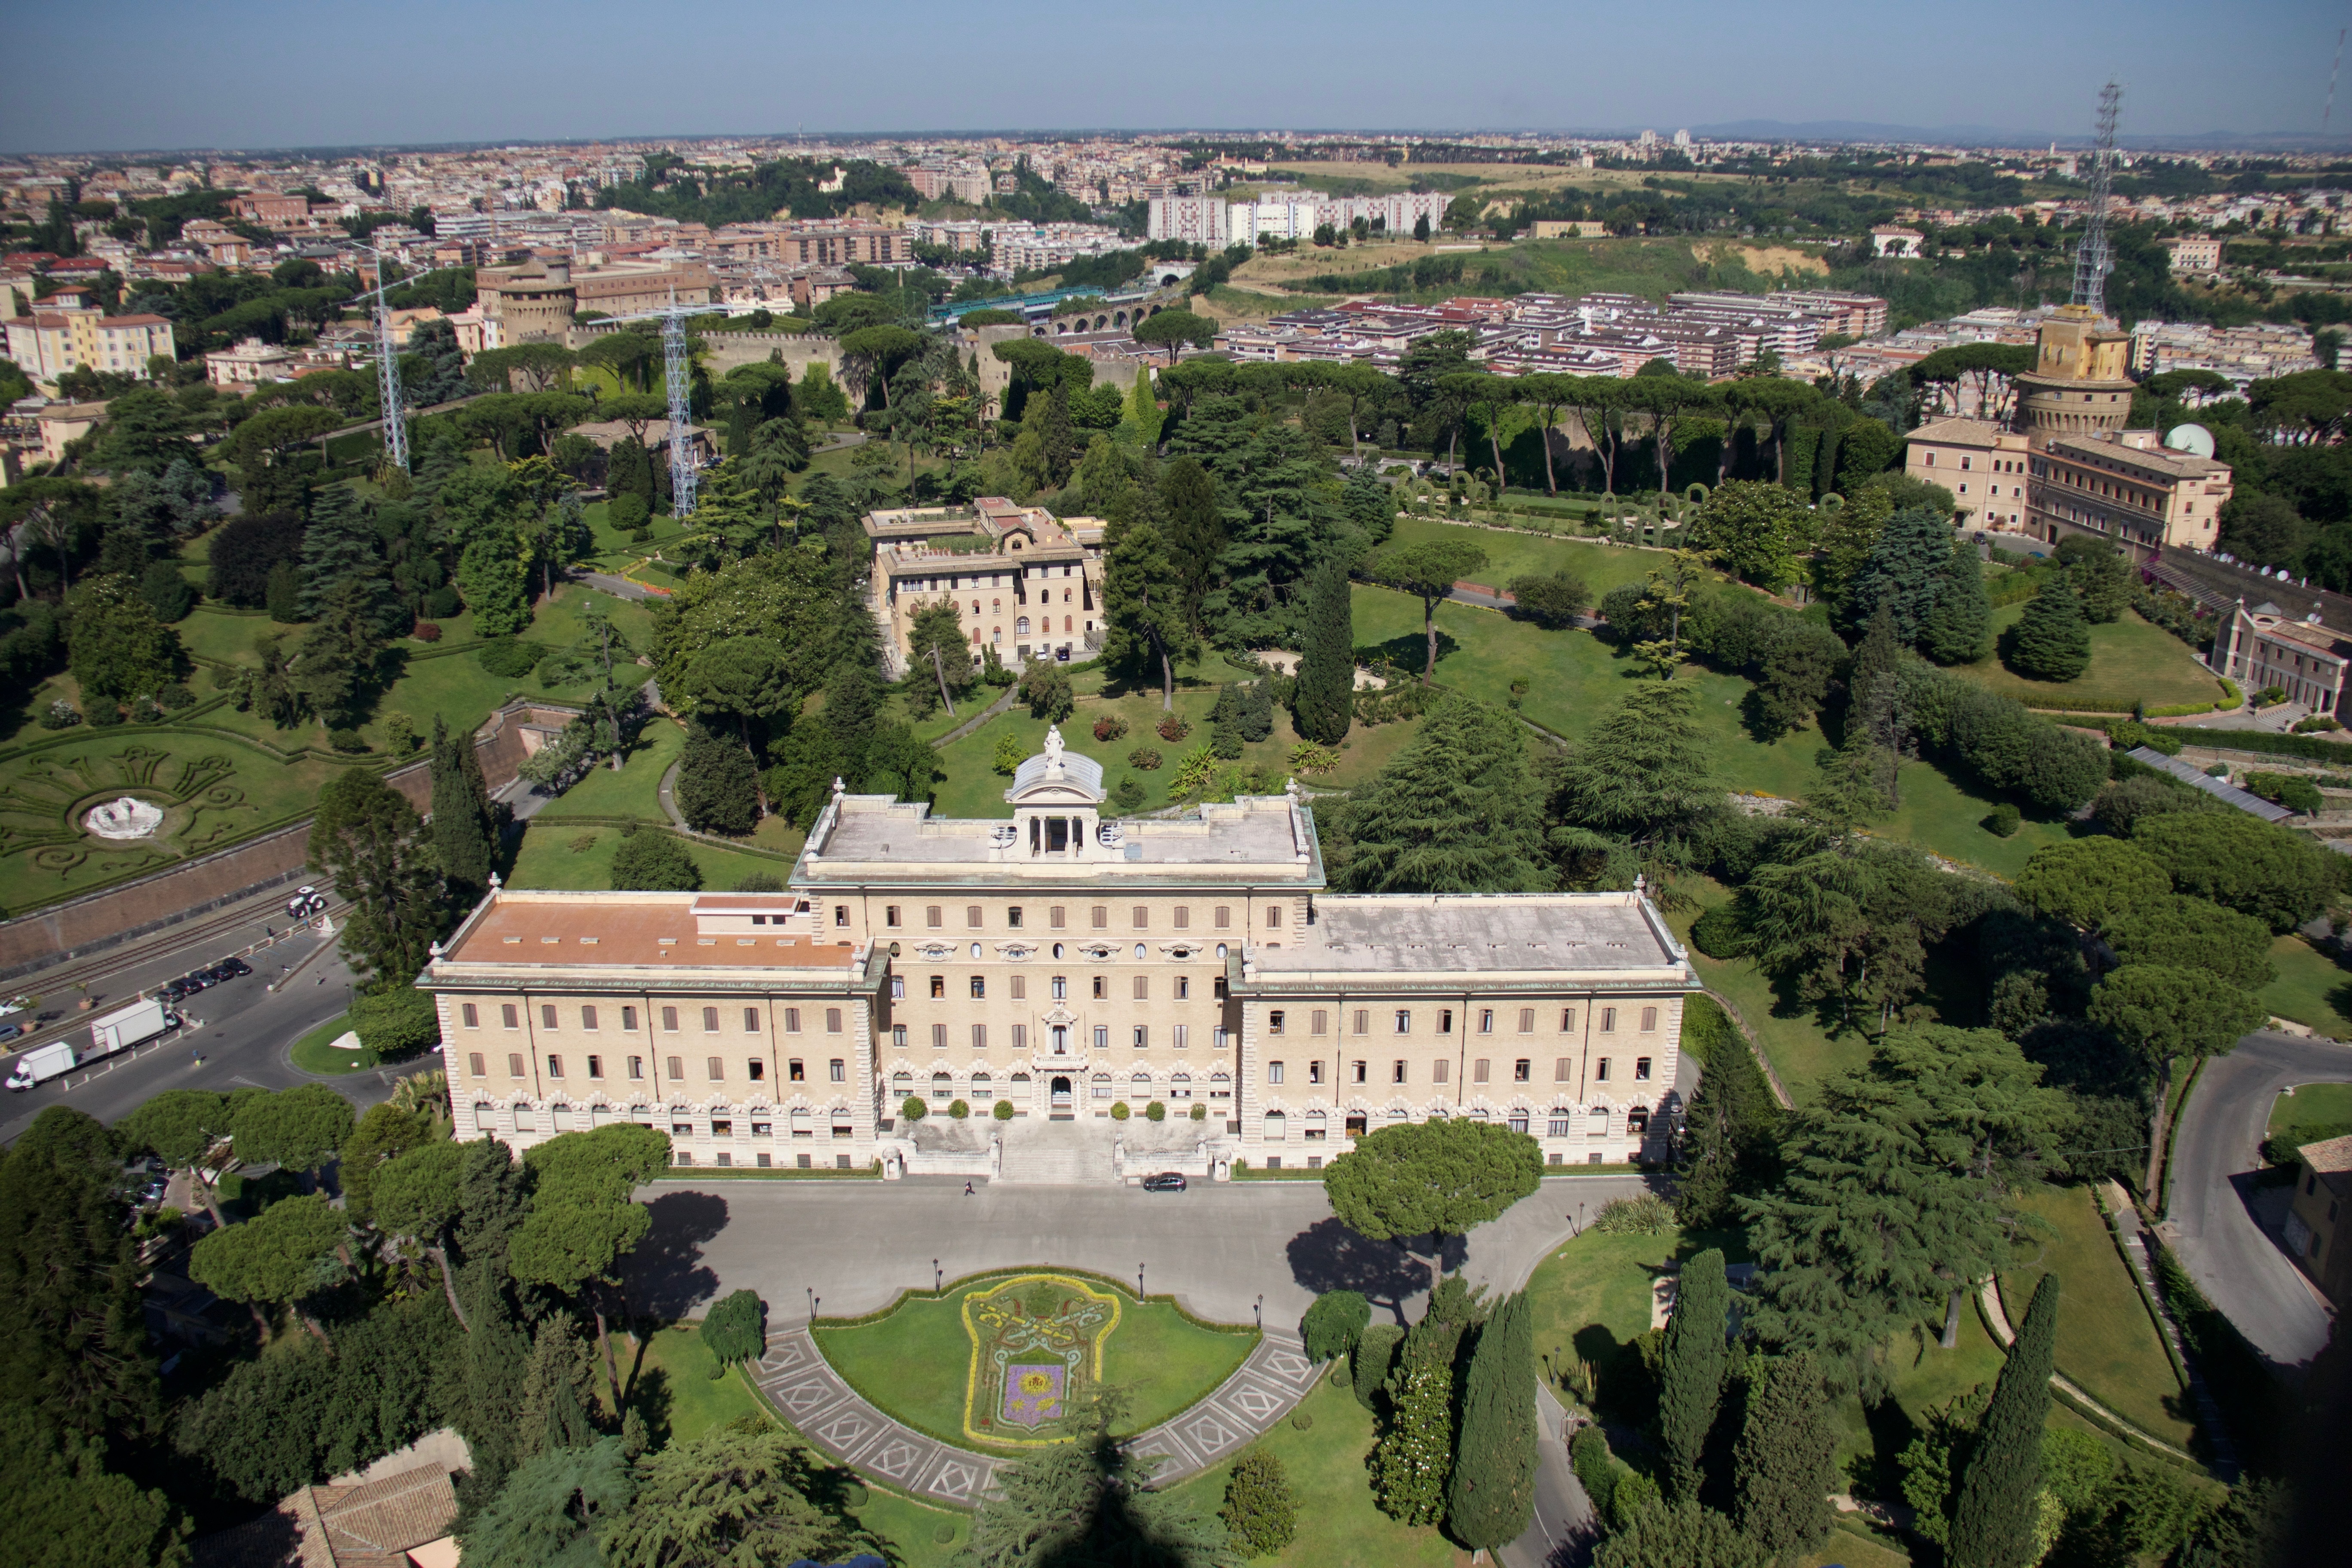
architecture, street, building, palace, river, cityscape, panorama, travel, europe, tower, landmark, italy, tuscany, church, historic, tourism, watercolor, homes, european, famous, estate, domo, italian, ecosystem, neighbourhood, bird's eye view, archaeological site, aerial photography, unesco world heritage site, watercolour, historic site, ancient history, residential area